Question: Where is the herd?
Tambaya: Ina garken yake.?
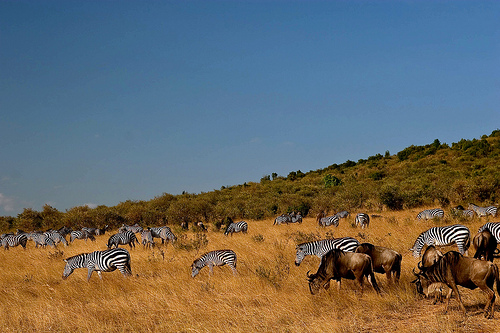
Answer: Africa.
Amsa: Afrika.